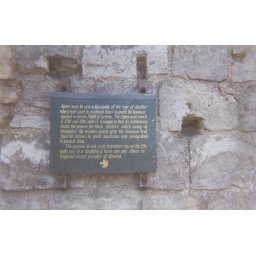
The sign that explains the archers' shutters on the remaining walls of St Mary's Abbey. Photo by Jehenne.